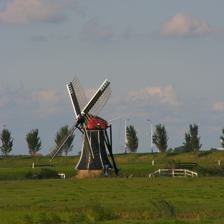
Building: Langwert, Winsum
Country: Netherlands
Year built: 1979
Smock mill in the Netherlands Langwert, Winsum Langwert, September 2008. Origin Mill name Langwert Mill location Aan de weg Leeuwarden-Bolsward 8831 Winsum Coordinates 53°09′13″N 5°36′41″E / 53.15361°N 5.61139°E / 53.15361; 5.61139 Operator(s) Gemeente Littenseradiel Year built 1979 Information Purpose Drainage mill Type Smock mill Storeys One storey smock Base storeys One storey base Smock sides Eight sides No. of sails Four sails Type of sails Common sails Windshaft Cast iron Winding Tailpole and winch Type of pump Archimedes' screw Langwert is a smock mill in Winsum, Friesland , Netherlands which was built in 1979 and is under restoration. It is listed as a Rijksmonument . History Langwert formerly stood on different site in Winsum, where it was known as the Molen van Tjilbert . It had been built in 1894 by millwright Folkert Wijnstra of Spannum , Friesland to drain an area of 70 pondemaat (26 ha; 64 acres). The mill was moved to its current site in 1979, replacing a mill that had been built in 1863 and that had burnt down on 13 March 1974. The work was done by a carpenter from Winsum with assistance from millwright Westra of Franeker , Friesland. The mill was damaged in a storm in September 2011. Restoration by Kolthof Bouwbedrijf bv of Stiens , Friesland began in the summer of 2014. It is listed as a Rijksmonument, №8529. Description For an explanation of the various items of machinery, see Mill machinery . Langwert is what the Dutch describe as a Grondzeiler . It is a one-storey smock mill on a single storey base. There is no stage, the sails reaching almost to ground level. The mill is winded by tailpole and winch. The smock and cap are clad in vertical boards. The sails are Common sails . They have a span of 11.70 metres (38 ft 5 in). The sails are carried on a wooden windshaft . The windshaft carries the brake wheel which has 35 cogs. This drives the wallower (18 cogs) at  the top of the upright shaft . At the bottom of the upright shaft there are two crown wheels The upper crown wheel , which has 30 cogs drives an Archimedes' screw via a crown wheel . The lower crown wheel , which has 31 cogs is carried on the axle of an Archimedes' screw, which is used to drain the polder. The axle of the screw is 25 centimetres (10 in) diameter and 3.33 metres (10 ft 11 in) long. The screw is 1.18 metres (3 ft 10 in) diameter. It is inclined at 21°. Each revolution of the screw lifts 204 litres (45 imp gal) of water. Public access De Beintemapoldermolen is usually open on Sunday afternoons, or by appointment. References Wikimedia Commons has media related to Langwert, Winsum . Dutch Rijksmonument 8529